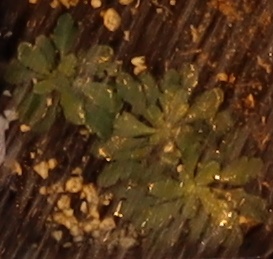
Label: Horseweed